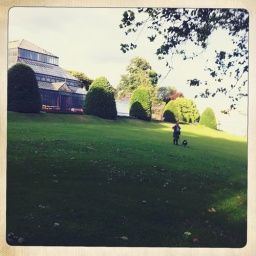
Guy in a kilt walking his dog in Botanic Gardens